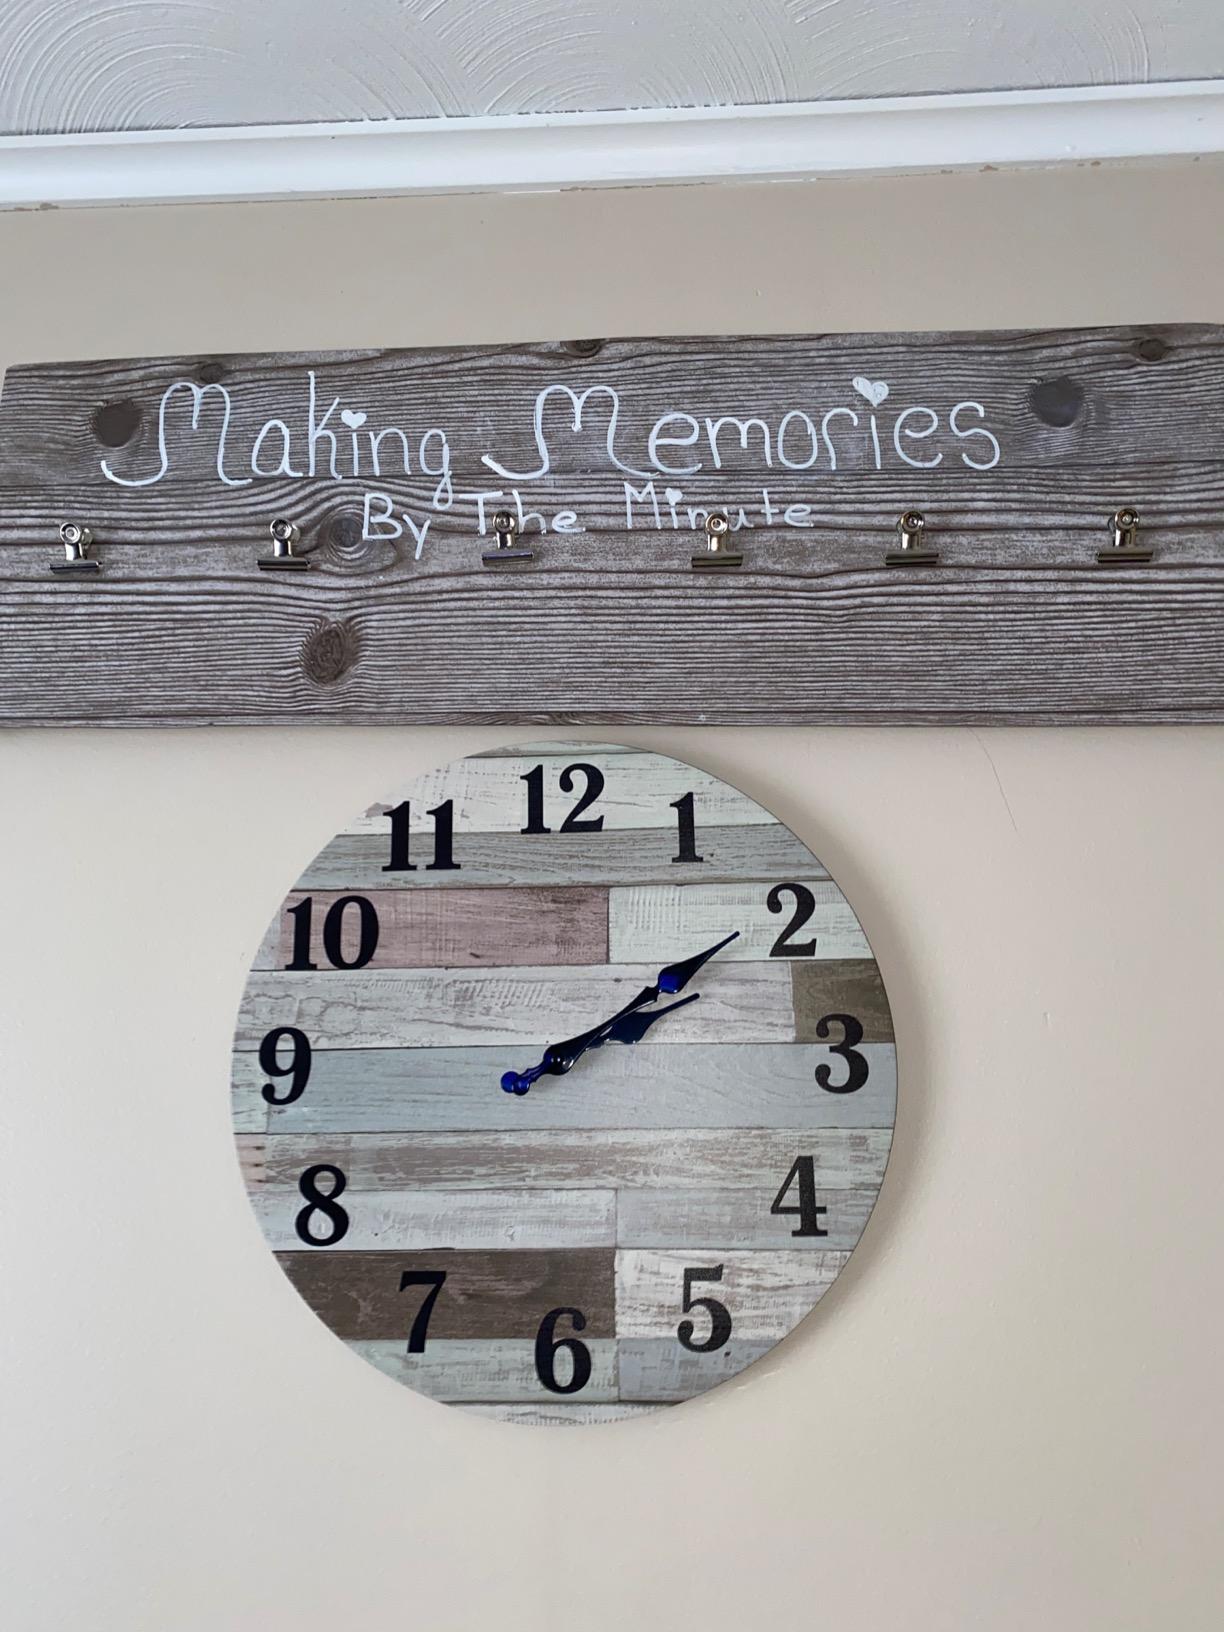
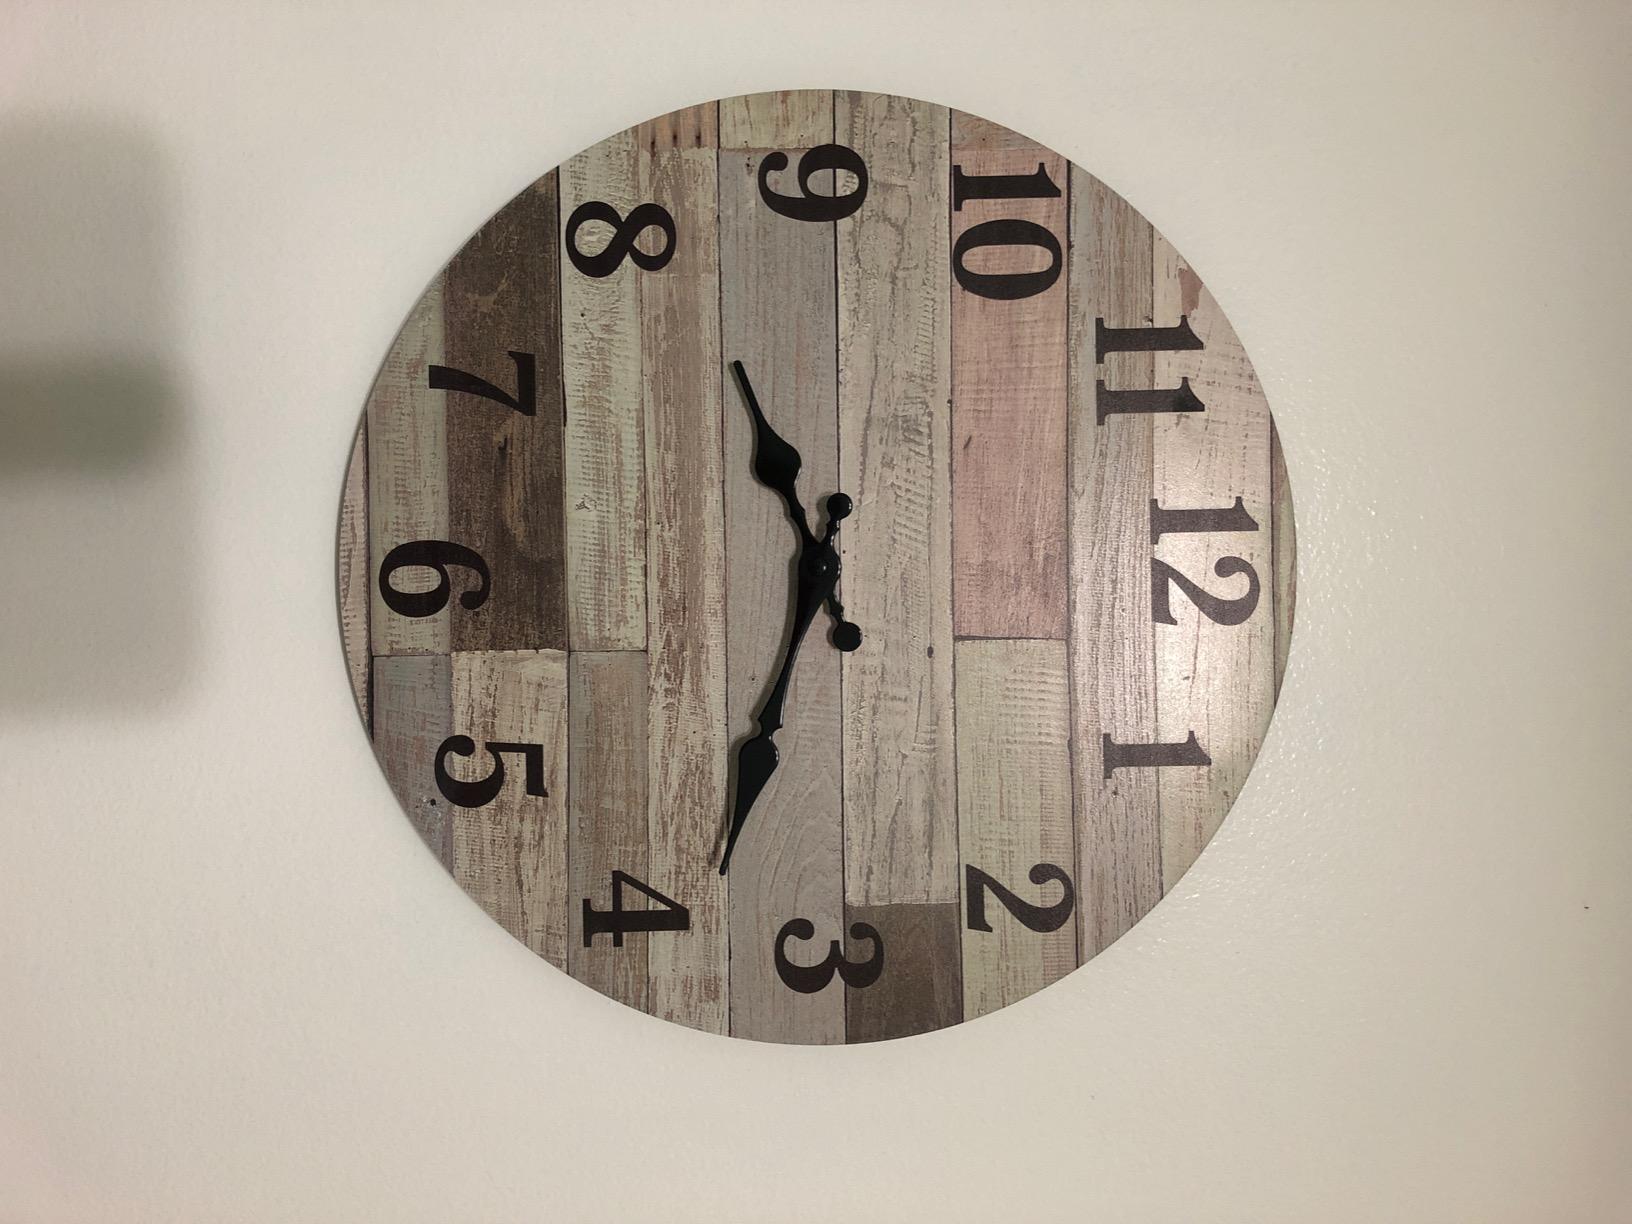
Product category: clock
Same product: yes